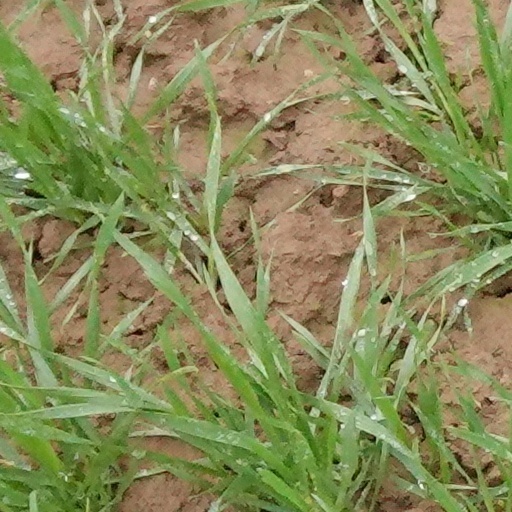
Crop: wheat